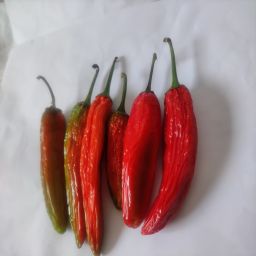
Crop: New Mexico Green Chile
Quality: Old